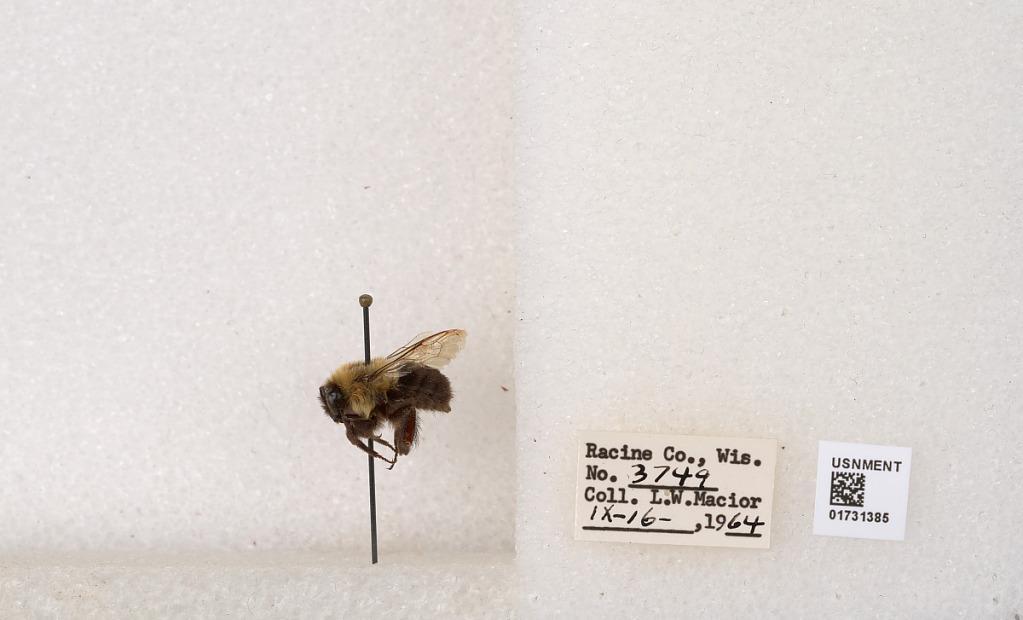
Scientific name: Bombus impatiens Cresson
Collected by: L. Macior
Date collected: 1964-9-16
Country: United States
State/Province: Wisconsin
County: Racine
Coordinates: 42.7299, -87.8123